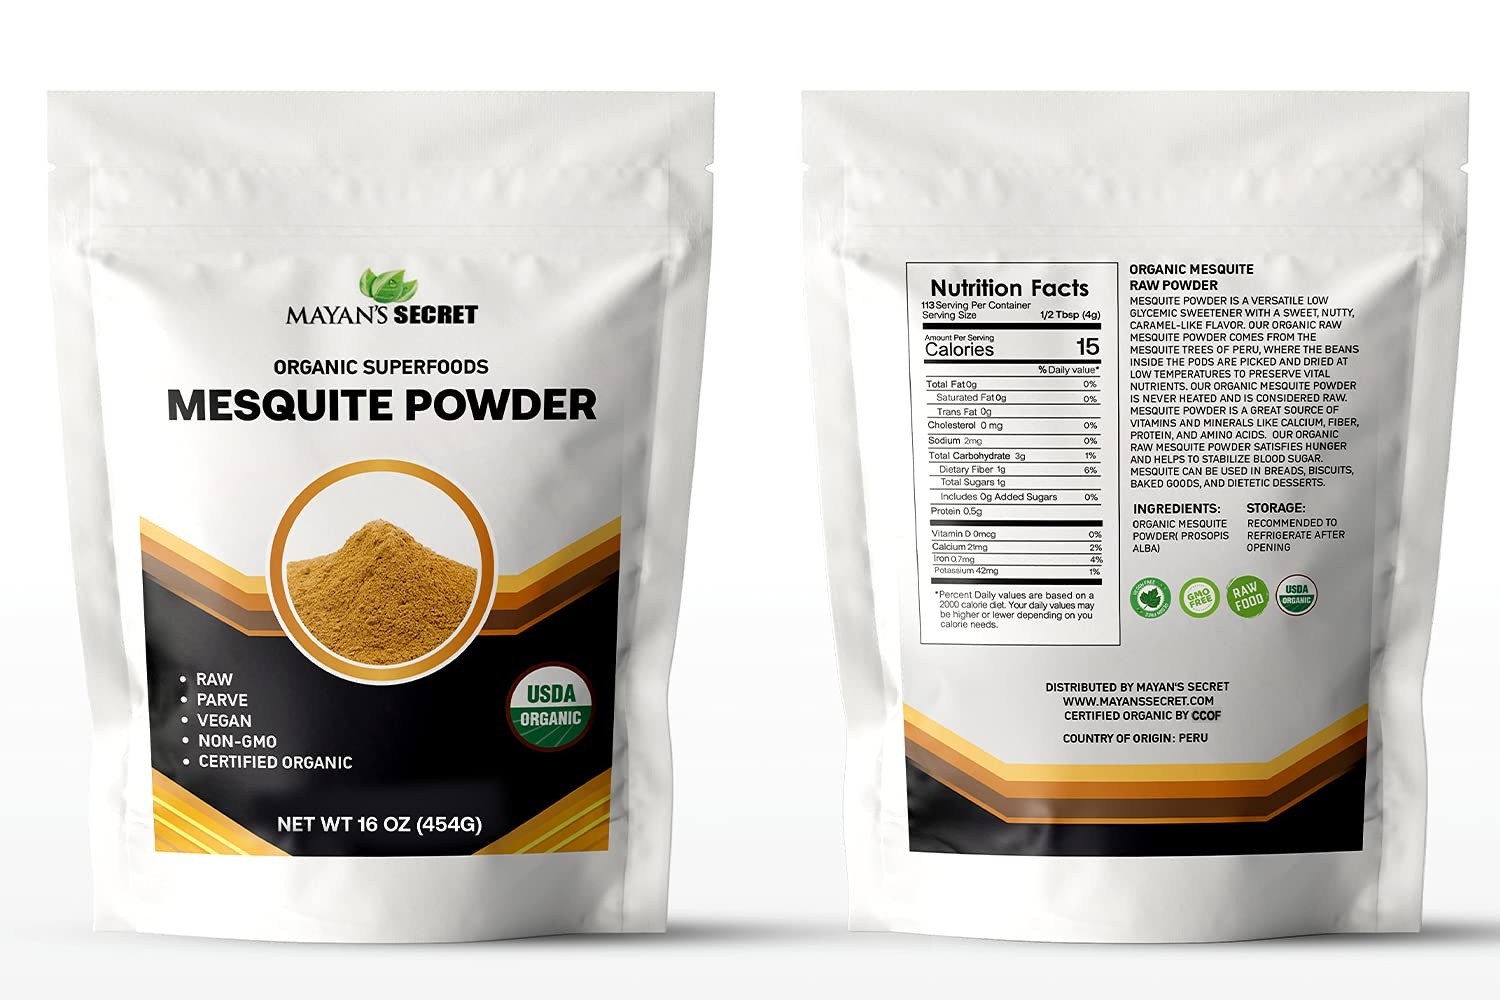
Item Name: Mesquite Powder USDA Certified Non GMO, Vegan Protein Superfood Natural Fiber - Perfect for Smoothies and Baking 16 Ounces
Bullet Point 1: 16 ounce pouch of Certified Organic Mesquite Powder, Delicious Gluten Free Flour Substitute
Bullet Point 2: Mesquite powder is an excellent source of minerals like iron, calcium, manganese, lysine, potassium and zinc. It is a versatile ingredient as well with many bakers integrating it in cookies and cakes. Cooks, meanwhile, use it in savory dishes and barbeque sauces. It is ideal for people with diabetes.
Bullet Point 3: Many people describe mesquite powder as having a rich, caramel-like taste, which is why it’s often used as a natural sweetener.
Bullet Point 4: Because of its low glycemic index number (25), mesquite is a great alternative to regular sweeteners in baked goods and other foods. Additionally, mesquite has measurable amounts of calcium, magnesium, potassium, iron, zinc.
Bullet Point 5: Vegan Protein Source: With one full gram of plant-based protein per tablespoon, mesquite is a great ingredient to add some wholesome, delicious protein to recipes, yogurt, cereal, and baked goods.
Product Description: Health Benefits Of Mesquite Mesquite flour is both gluten free and high protein (about 11-17% protein), making it a good alternative for people looking to avoid gluten and white flours. It also has a high solute fiber content, meaning that unlike traditional white flours or sugars, it won’t cause blood sugar spikes, and will actually help you feel fuller for longer.
Value: 16.0
Unit: Ounce

Price: 14.95